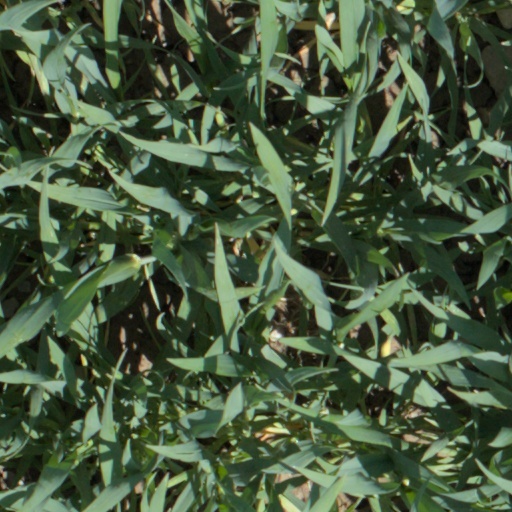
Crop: wheat